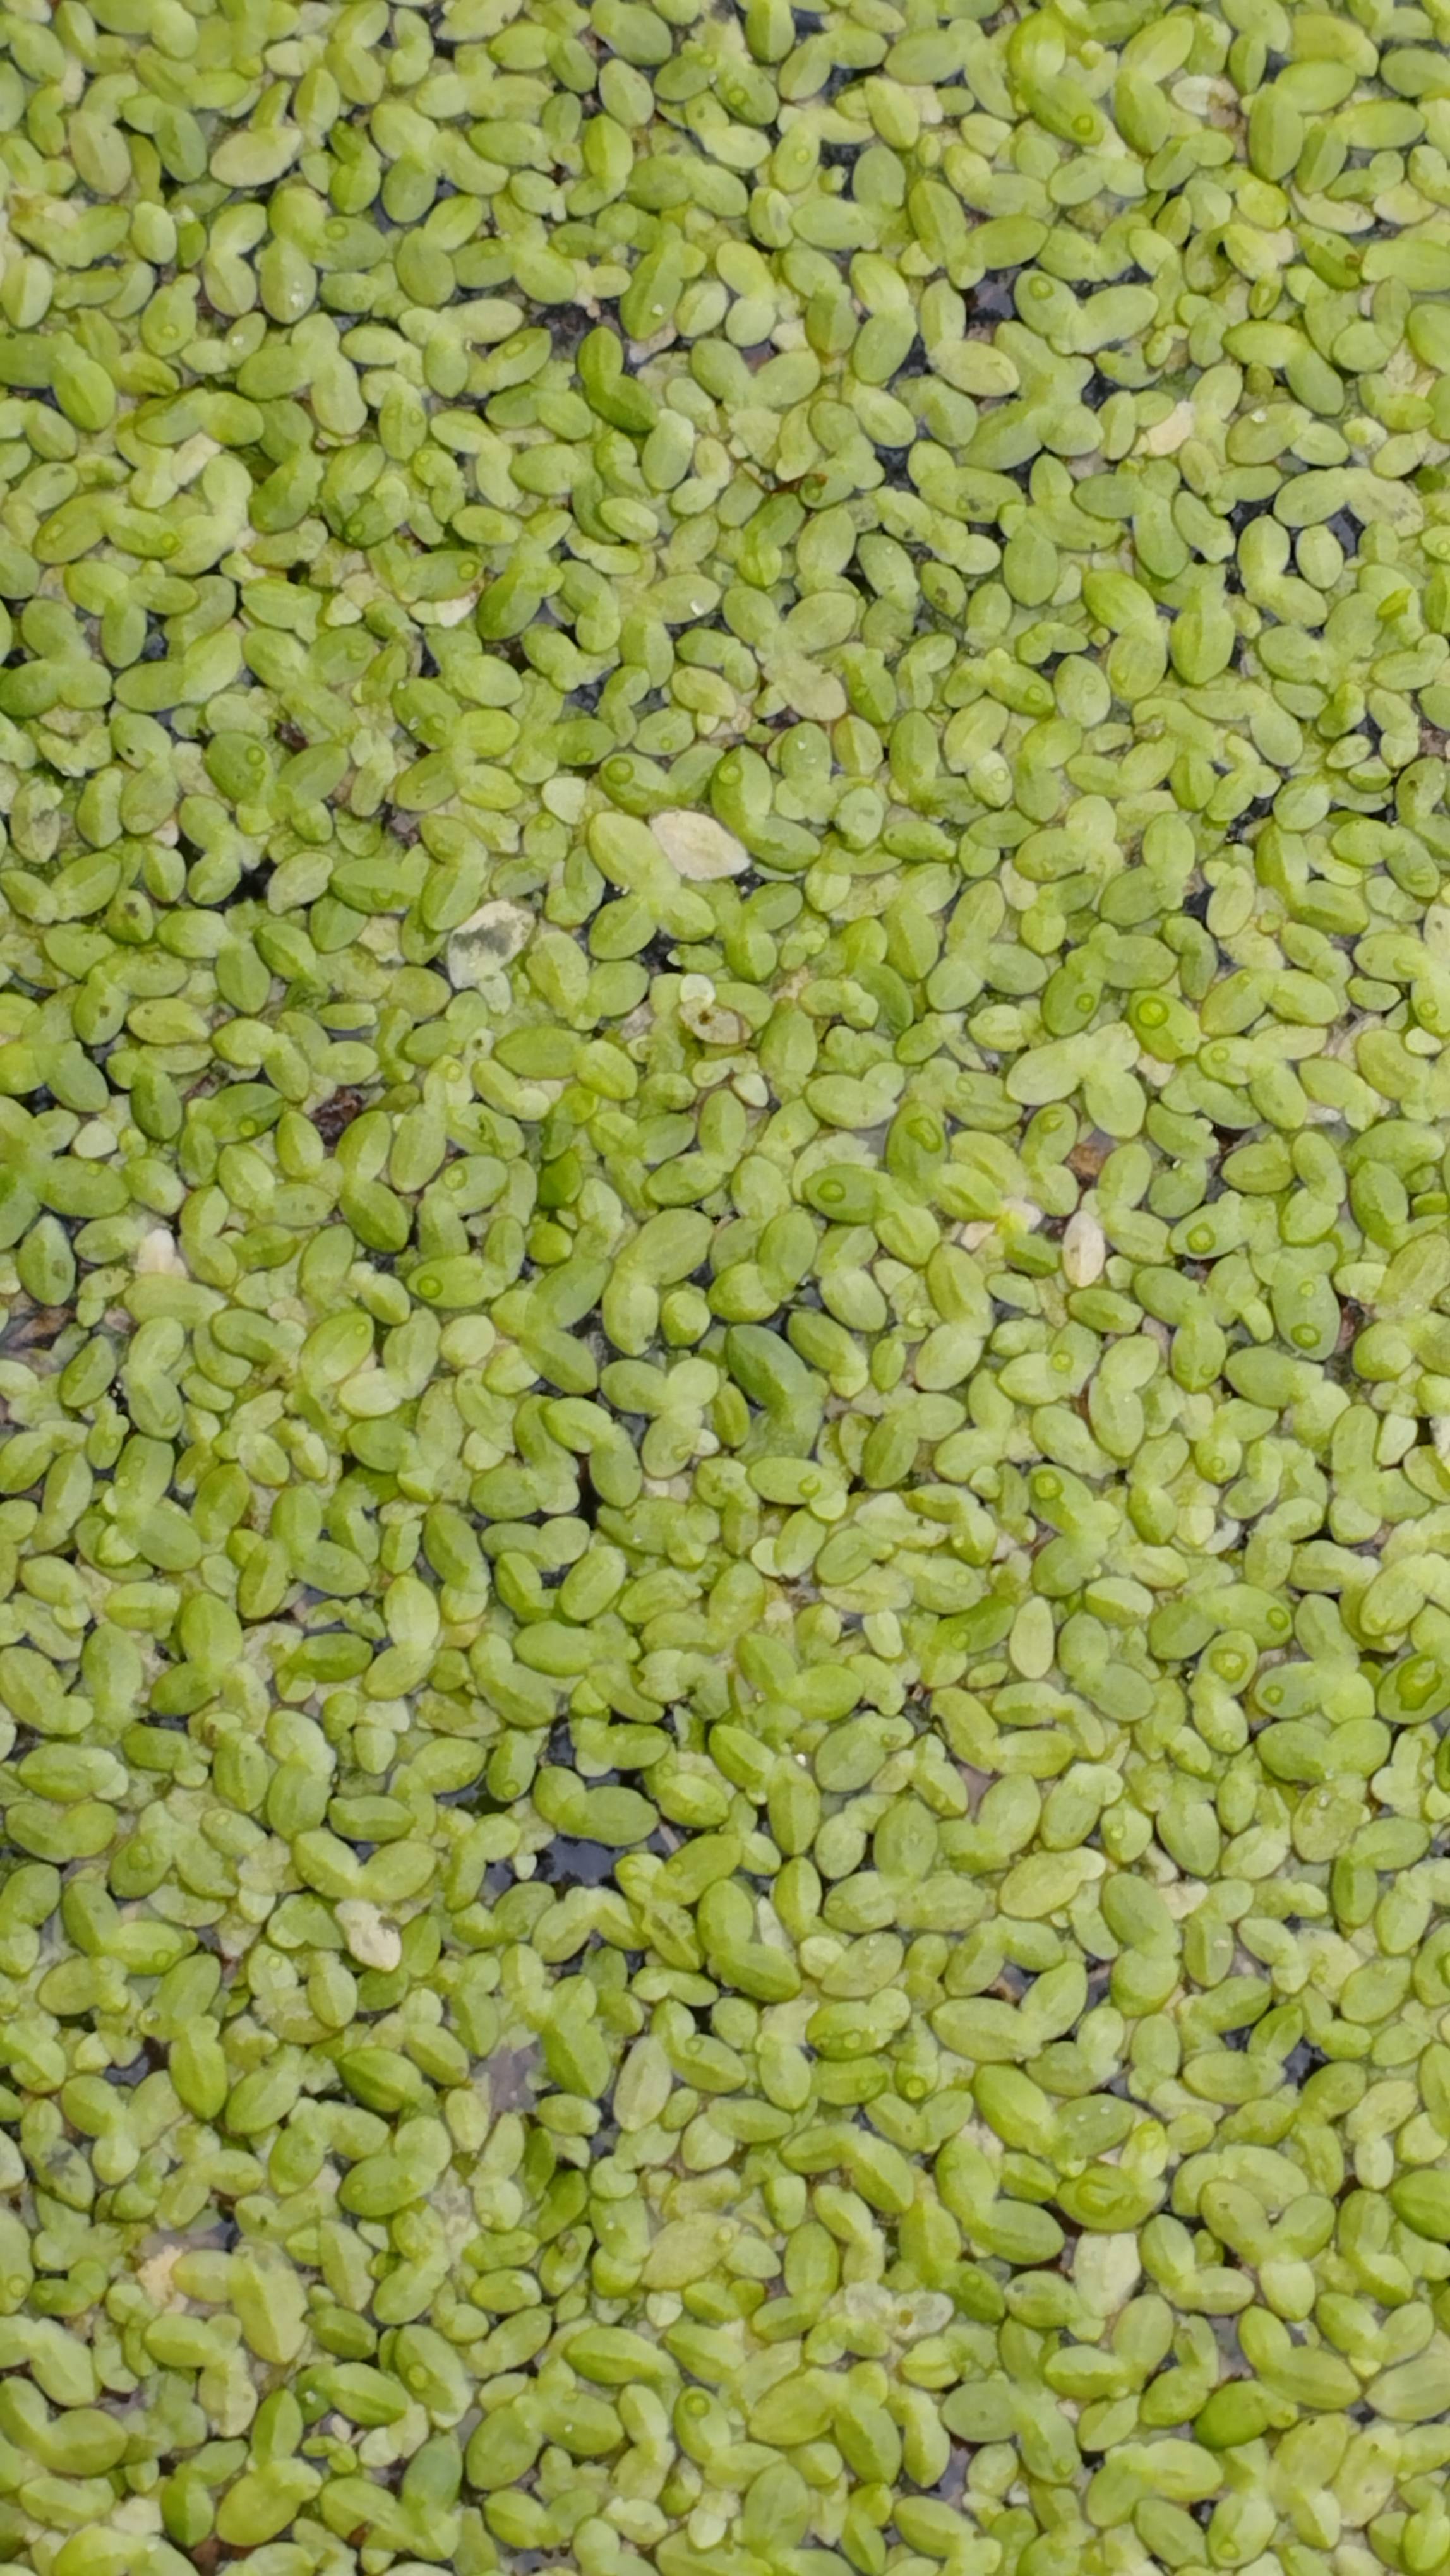
Species: Common Duckweeds (Lemna minor)